EToilet

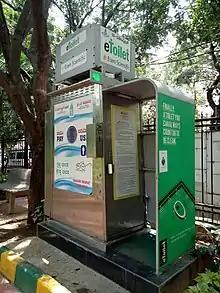
An eToilet, installed on a street in India

An electronic toilet or eToilet is a type of public toilet that is used in India. The increase in the use of eToilets is in support of Swachh Bharat Abhiyan (in English, the Clean India Mission) which intends to reduce the practice of open defecation.